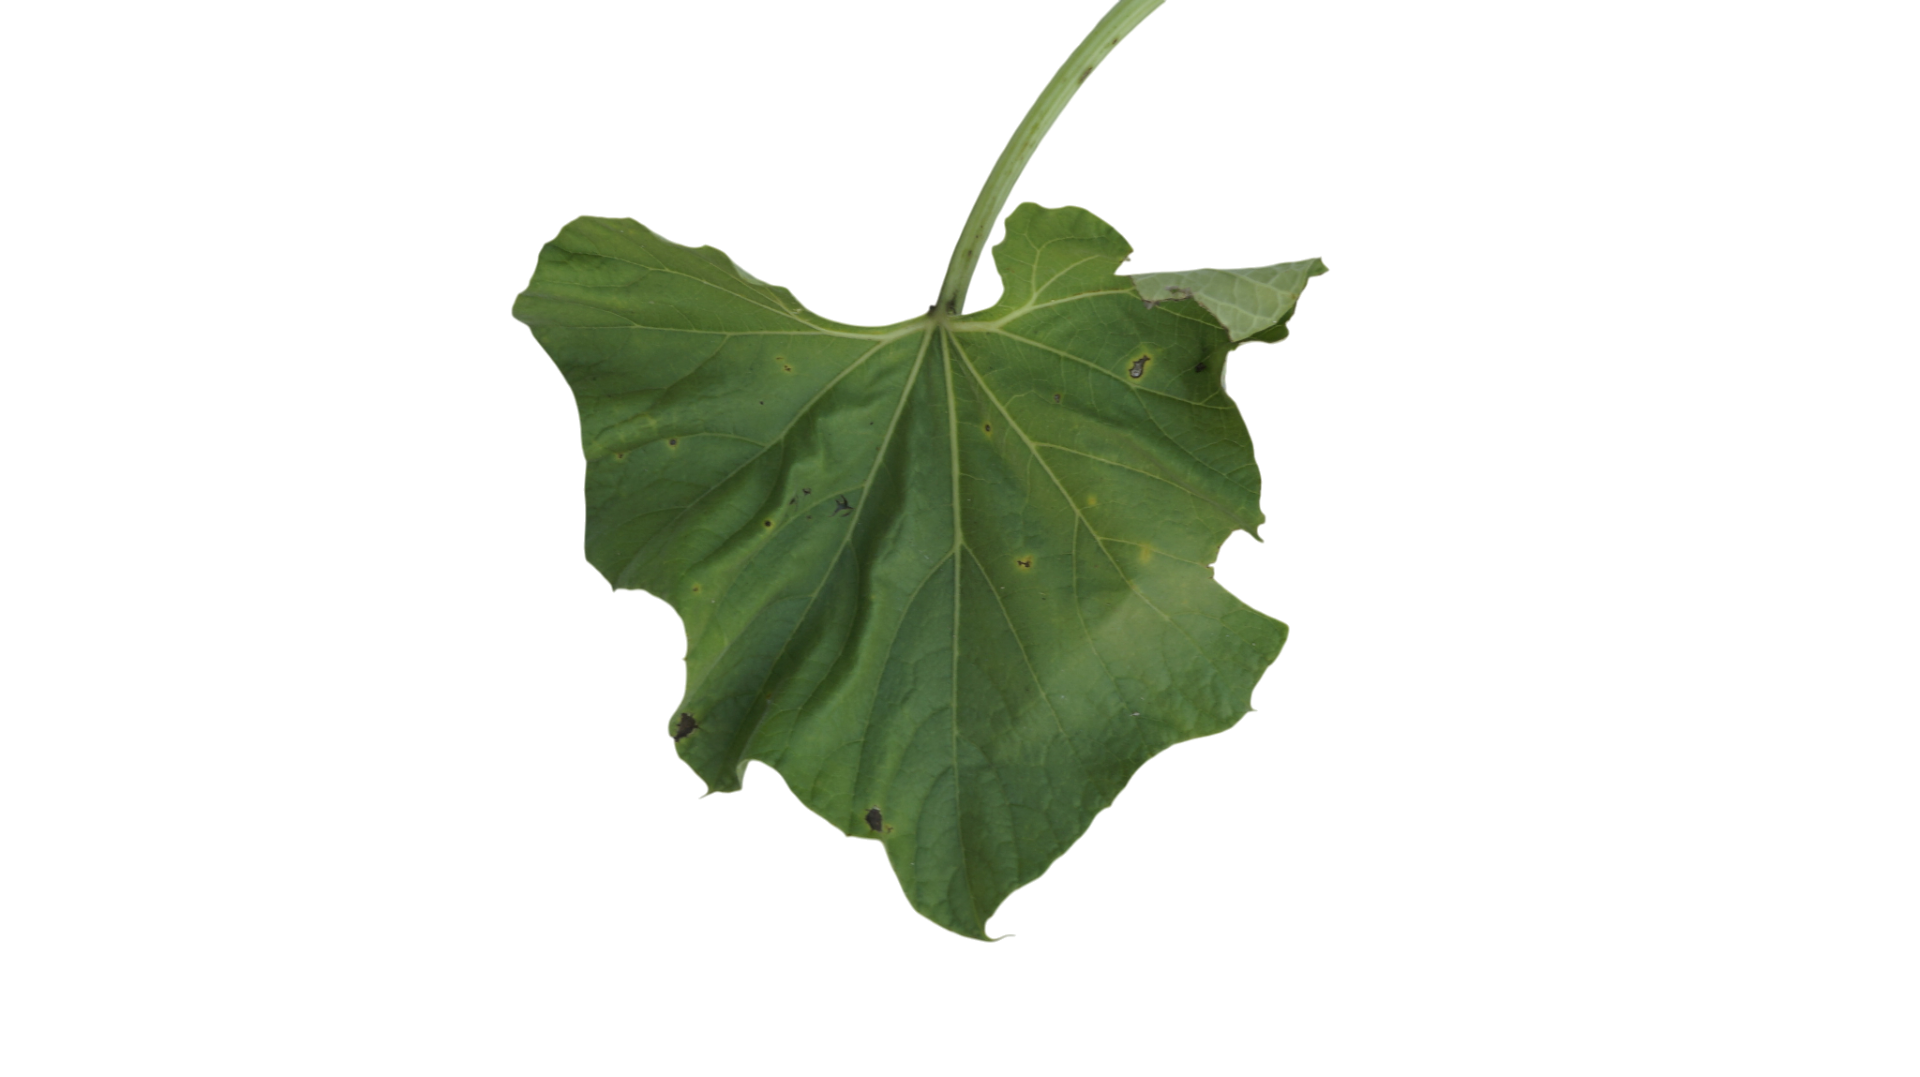
Crop: Bottle Gourd
Label: Early_Alternaria_Leaf_Blight